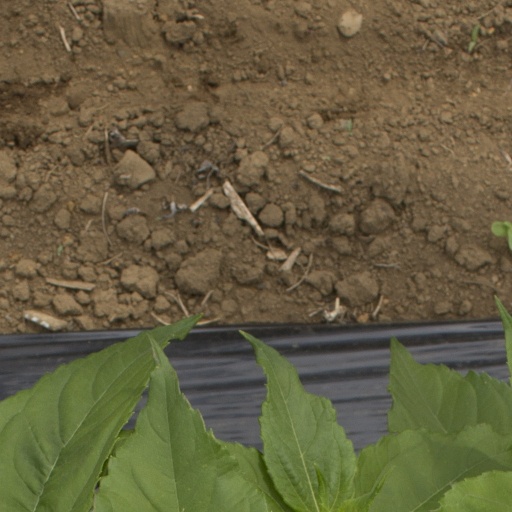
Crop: Jerusalem artichoke